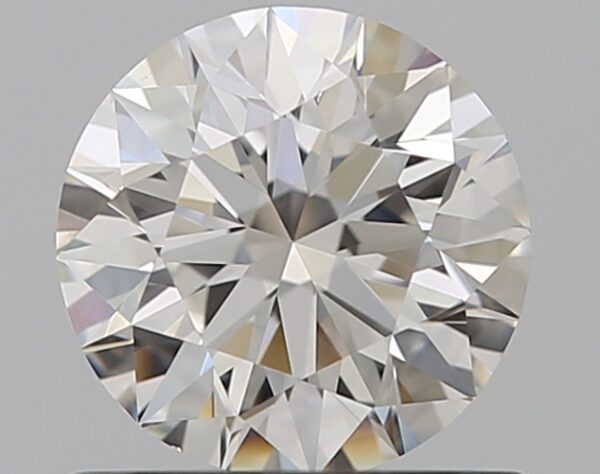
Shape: round
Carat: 0.7
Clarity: VS2
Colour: G
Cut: EX
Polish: EX
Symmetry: EX
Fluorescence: N
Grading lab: GIA
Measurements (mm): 5.67 x 5.71 x 3.56